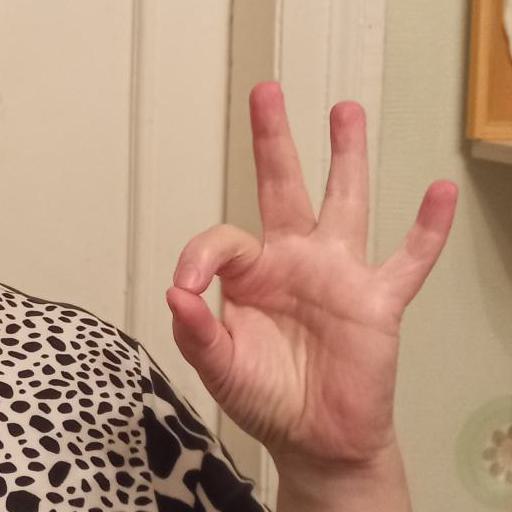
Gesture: ok